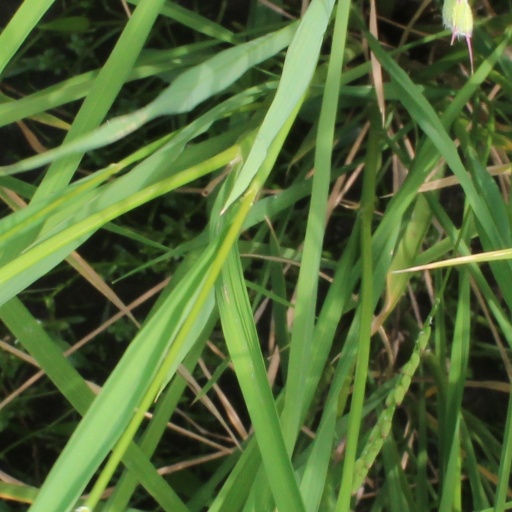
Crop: rice